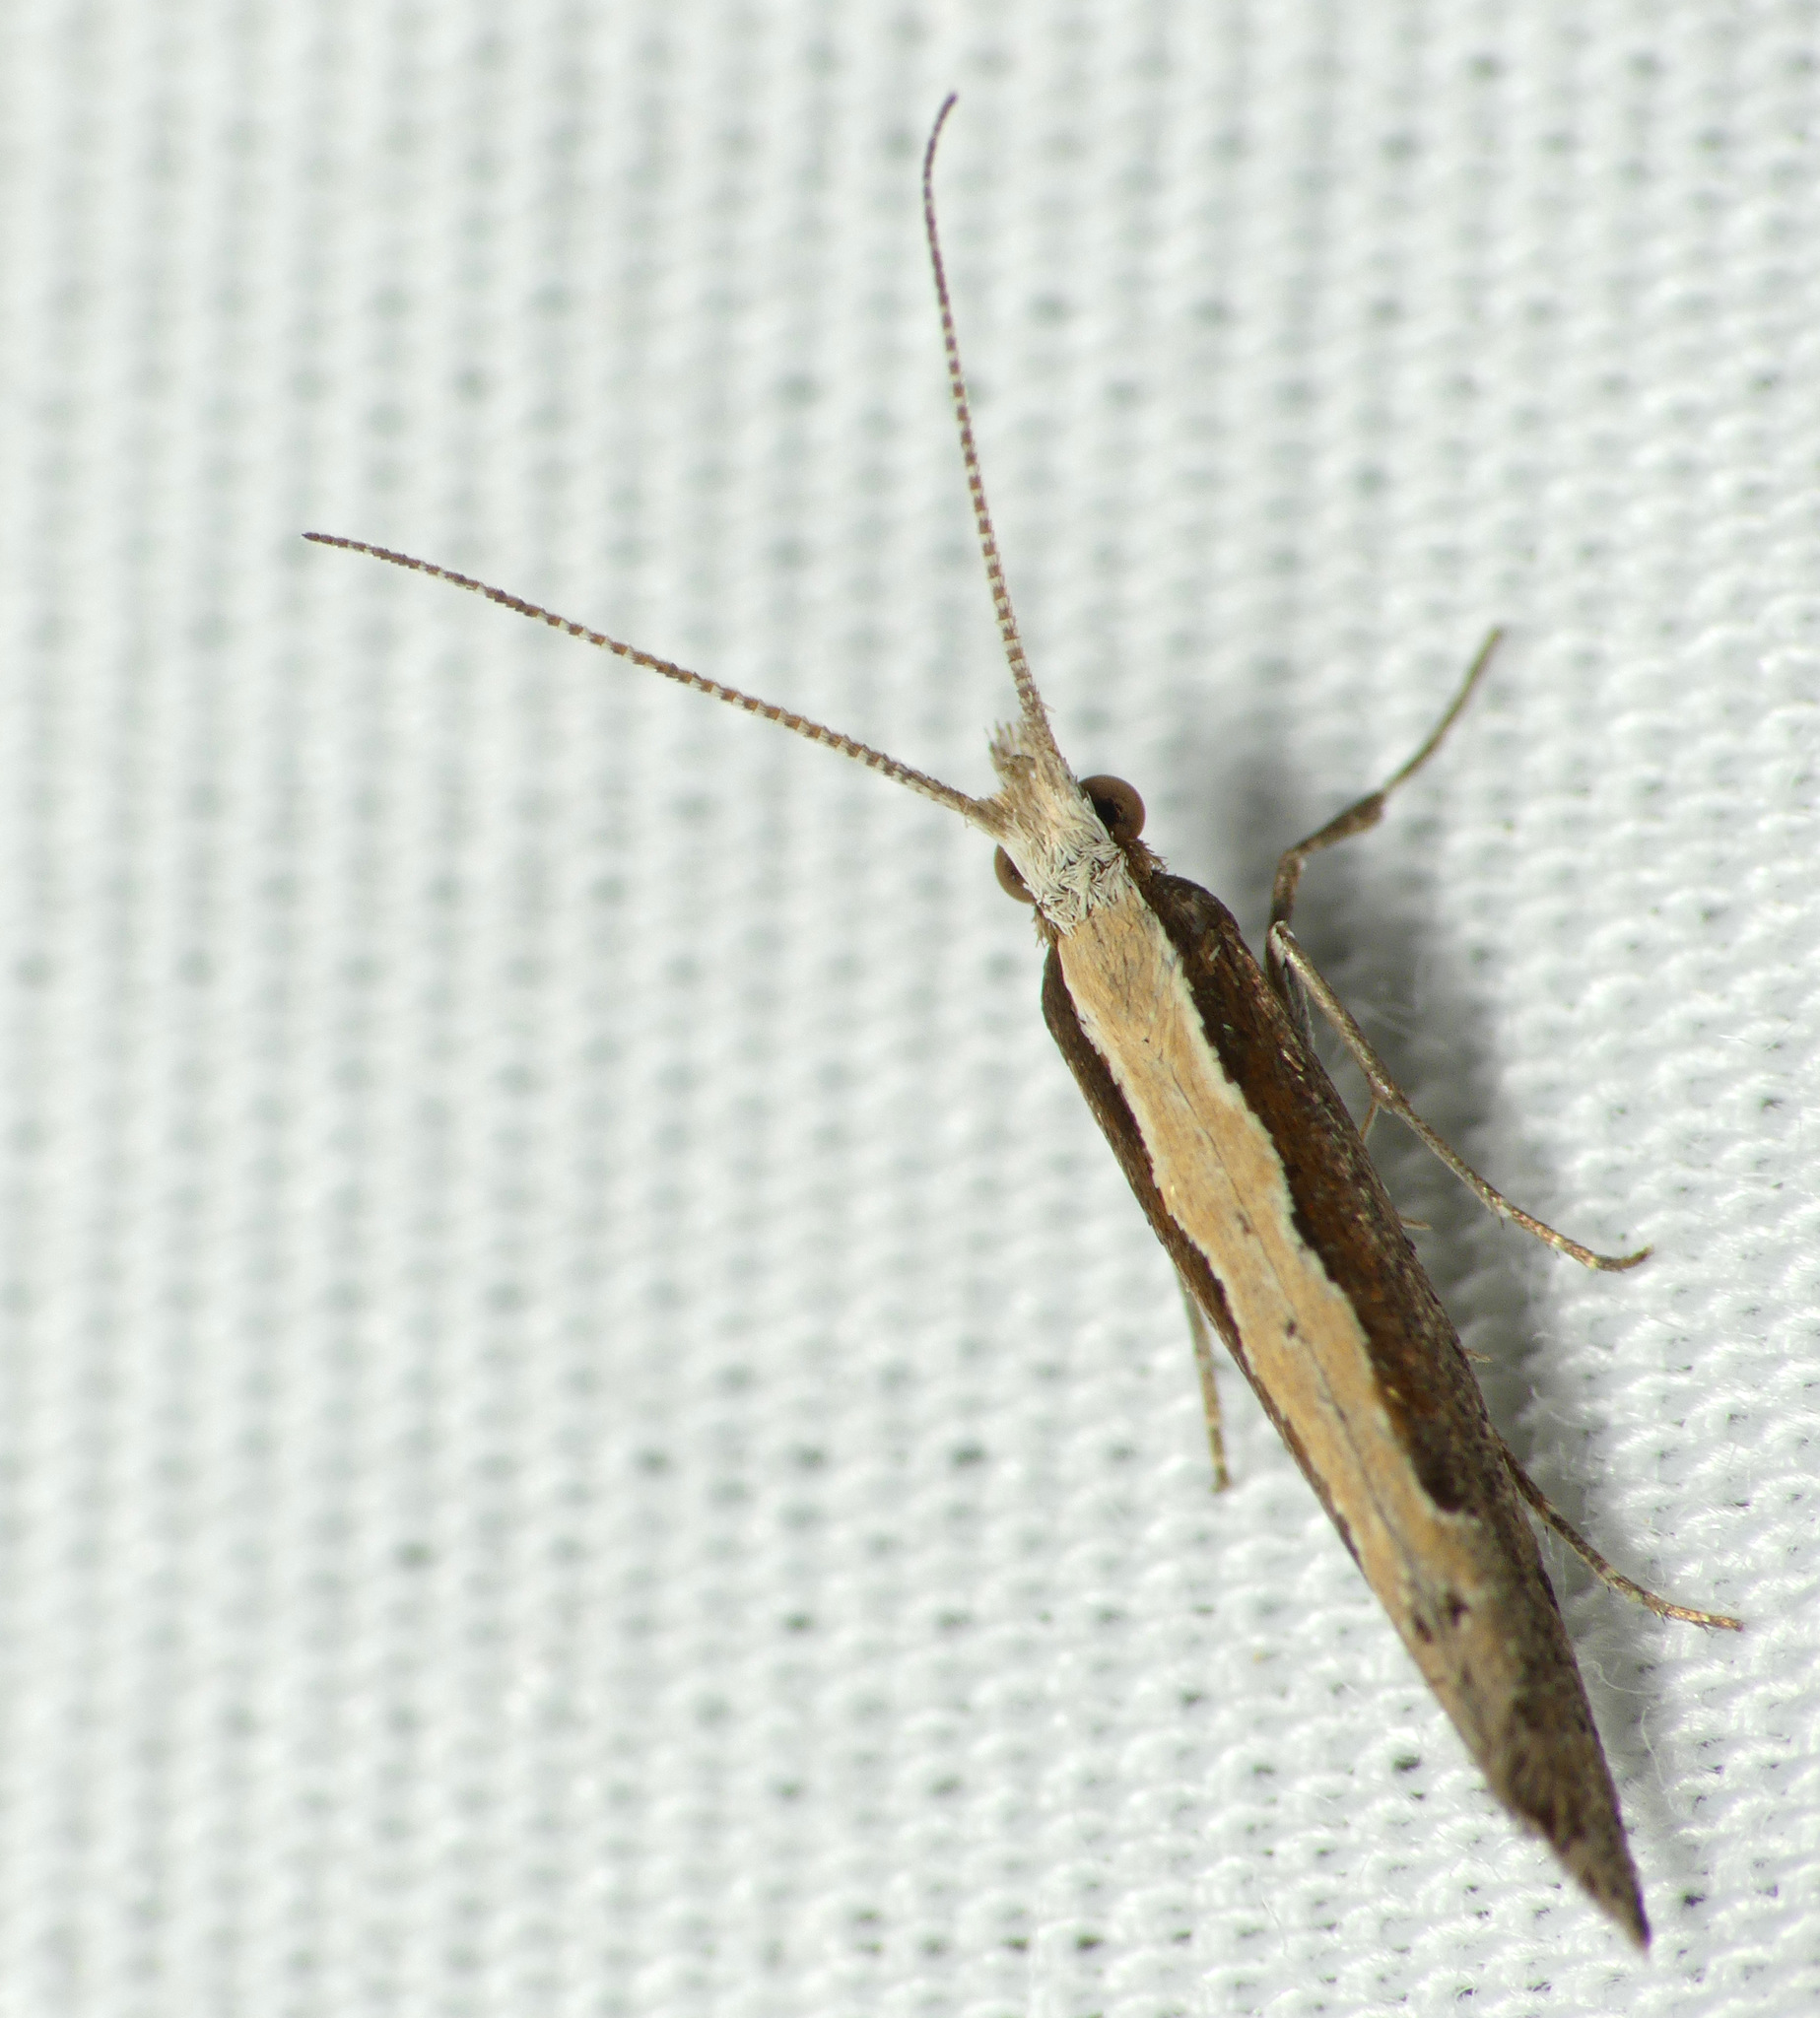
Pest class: diamondback_moth